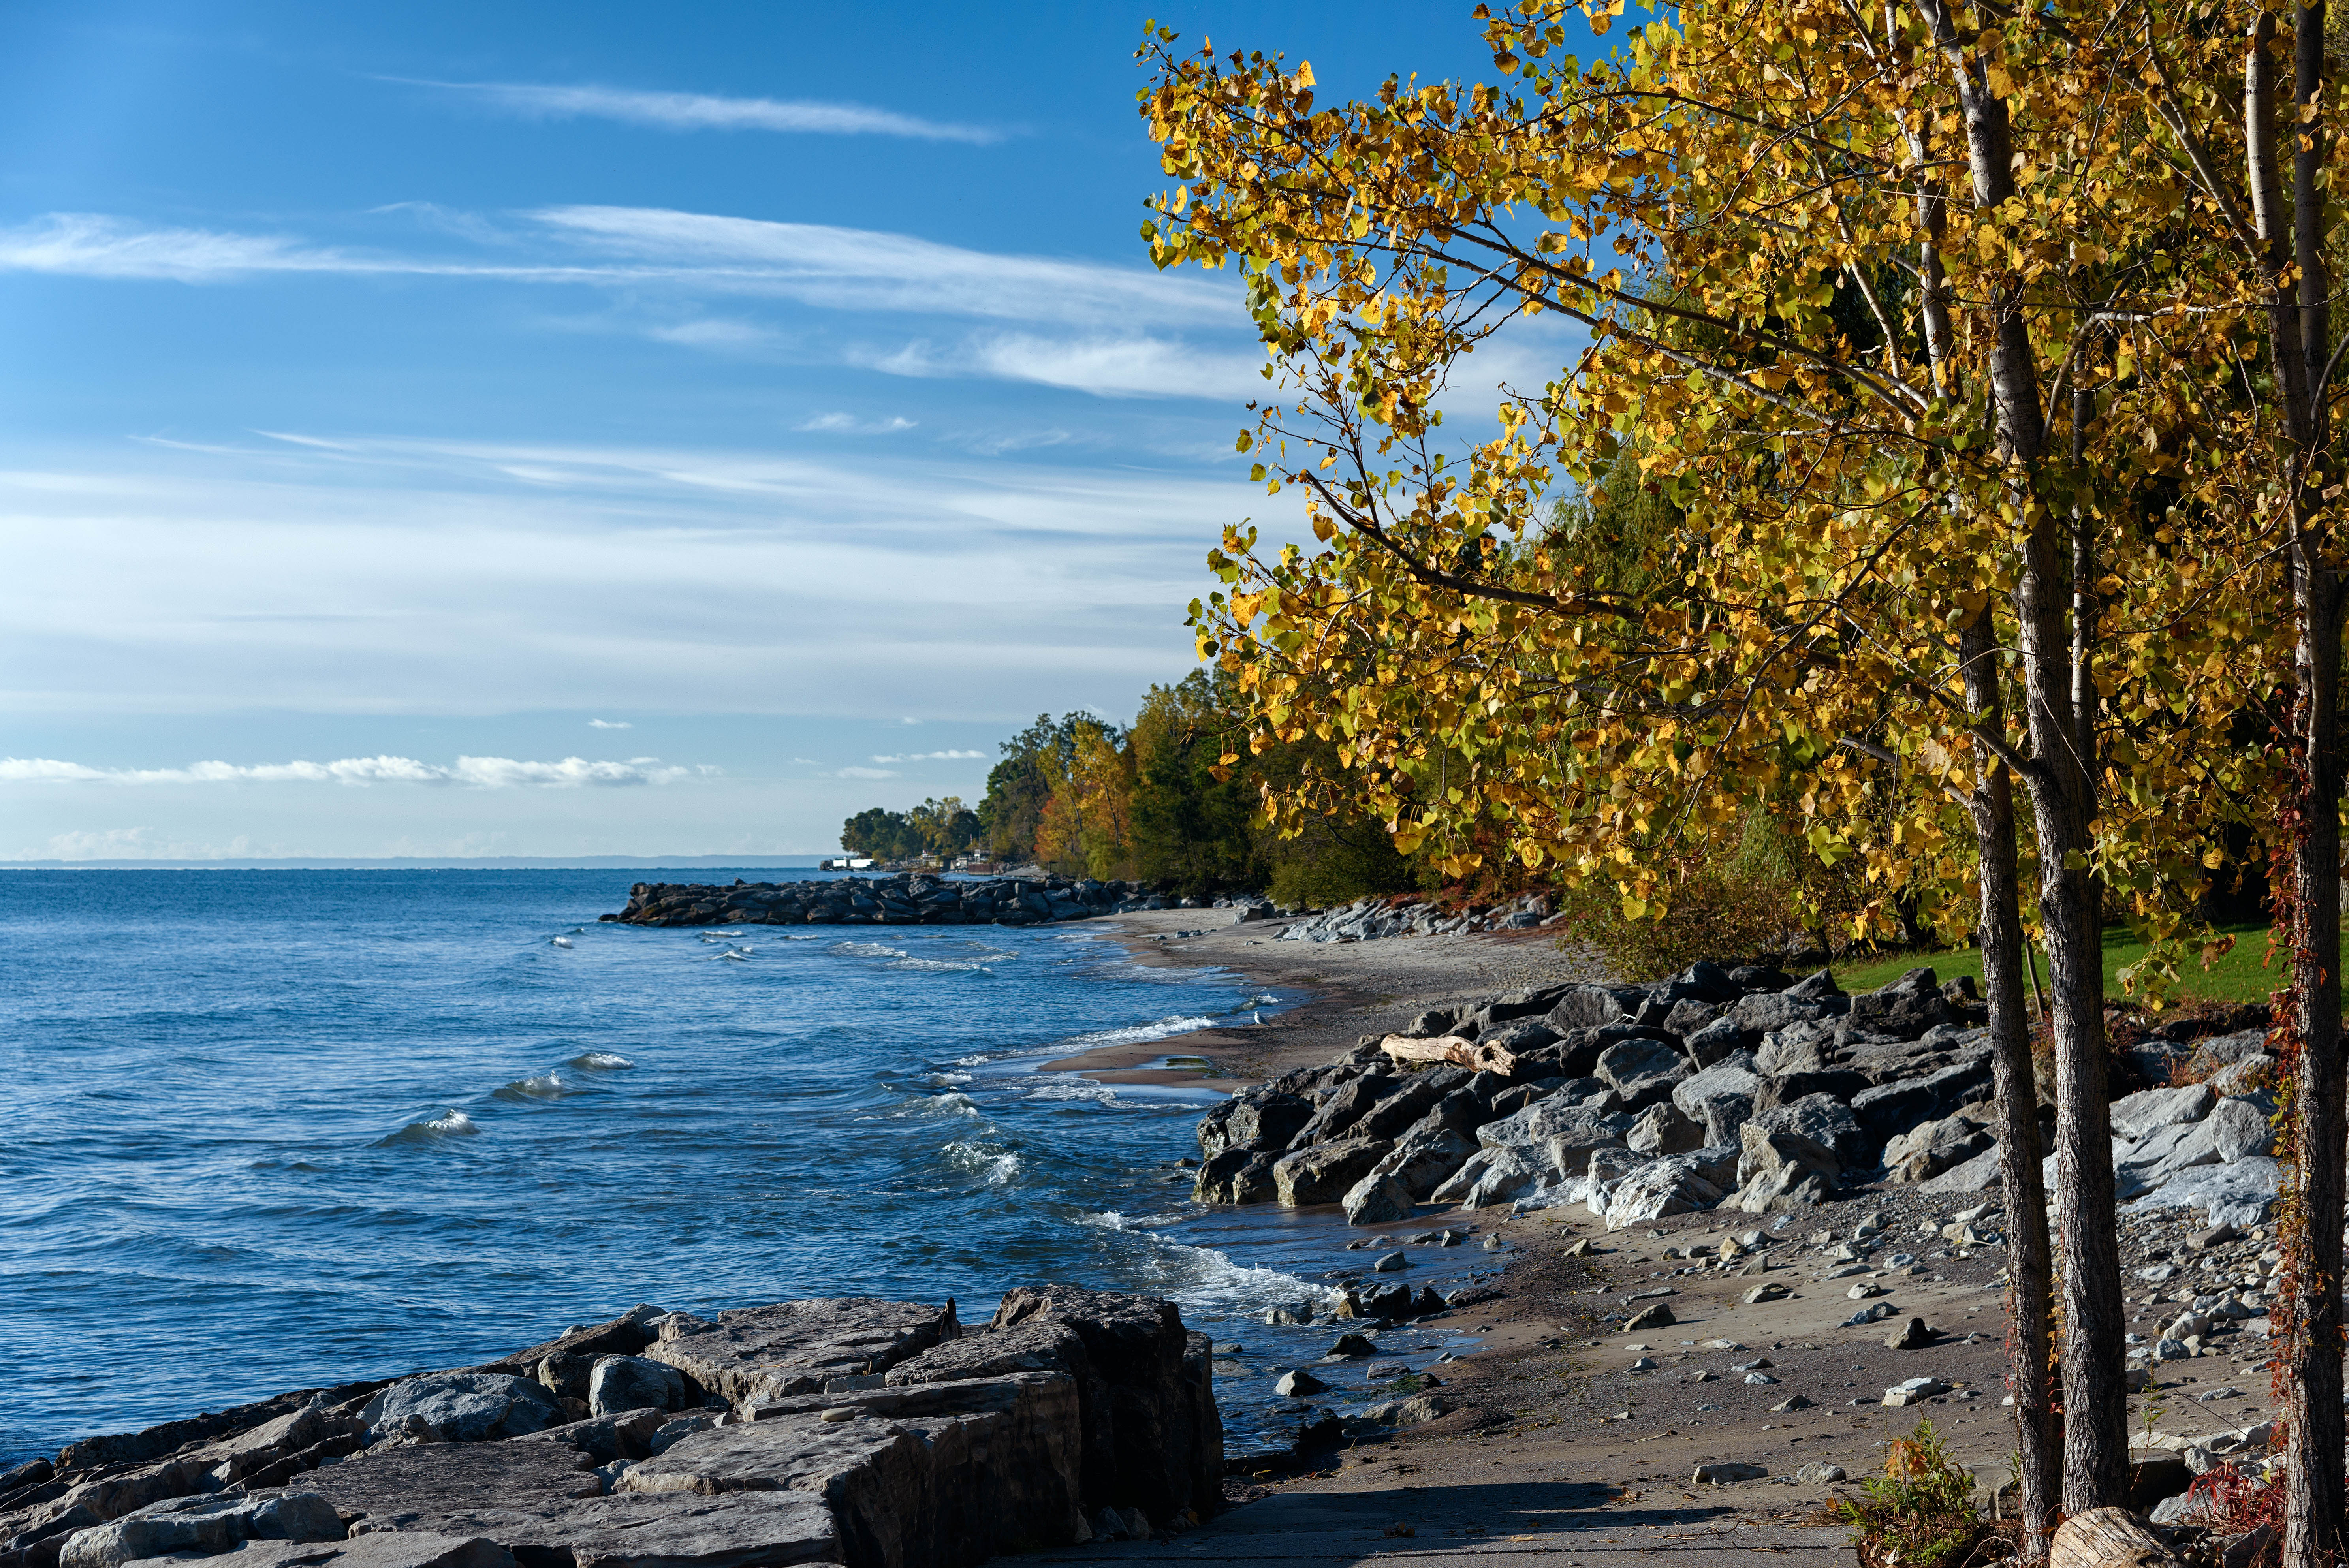
beach, landscape, sea, coast, tree, water, nature, rock, ocean, fall, shore, lake, vacation, cliff, reflection, autumn, park, bay, nikon, terrain, season, body of water, trees, sunny, publicdomain, canada, domain, public, jack, d750, mississauga, ontario, darling, ca